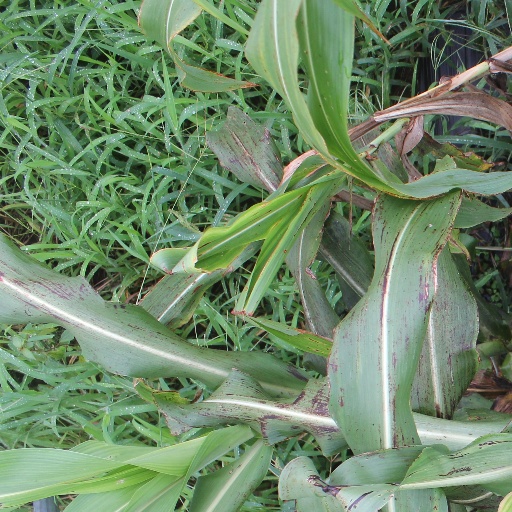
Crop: sorghum